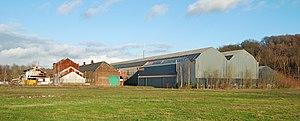
Belgique - Court-Saint-Étienne - Usines Émile Henricot - Vestiges
Les Usines Émile Henricot étaient des usines sidérurgiques situées à Court-Saint-Étienne, non loin du confluent de la Dyle et de la Thyle, en Brabant wallon, Belgique.